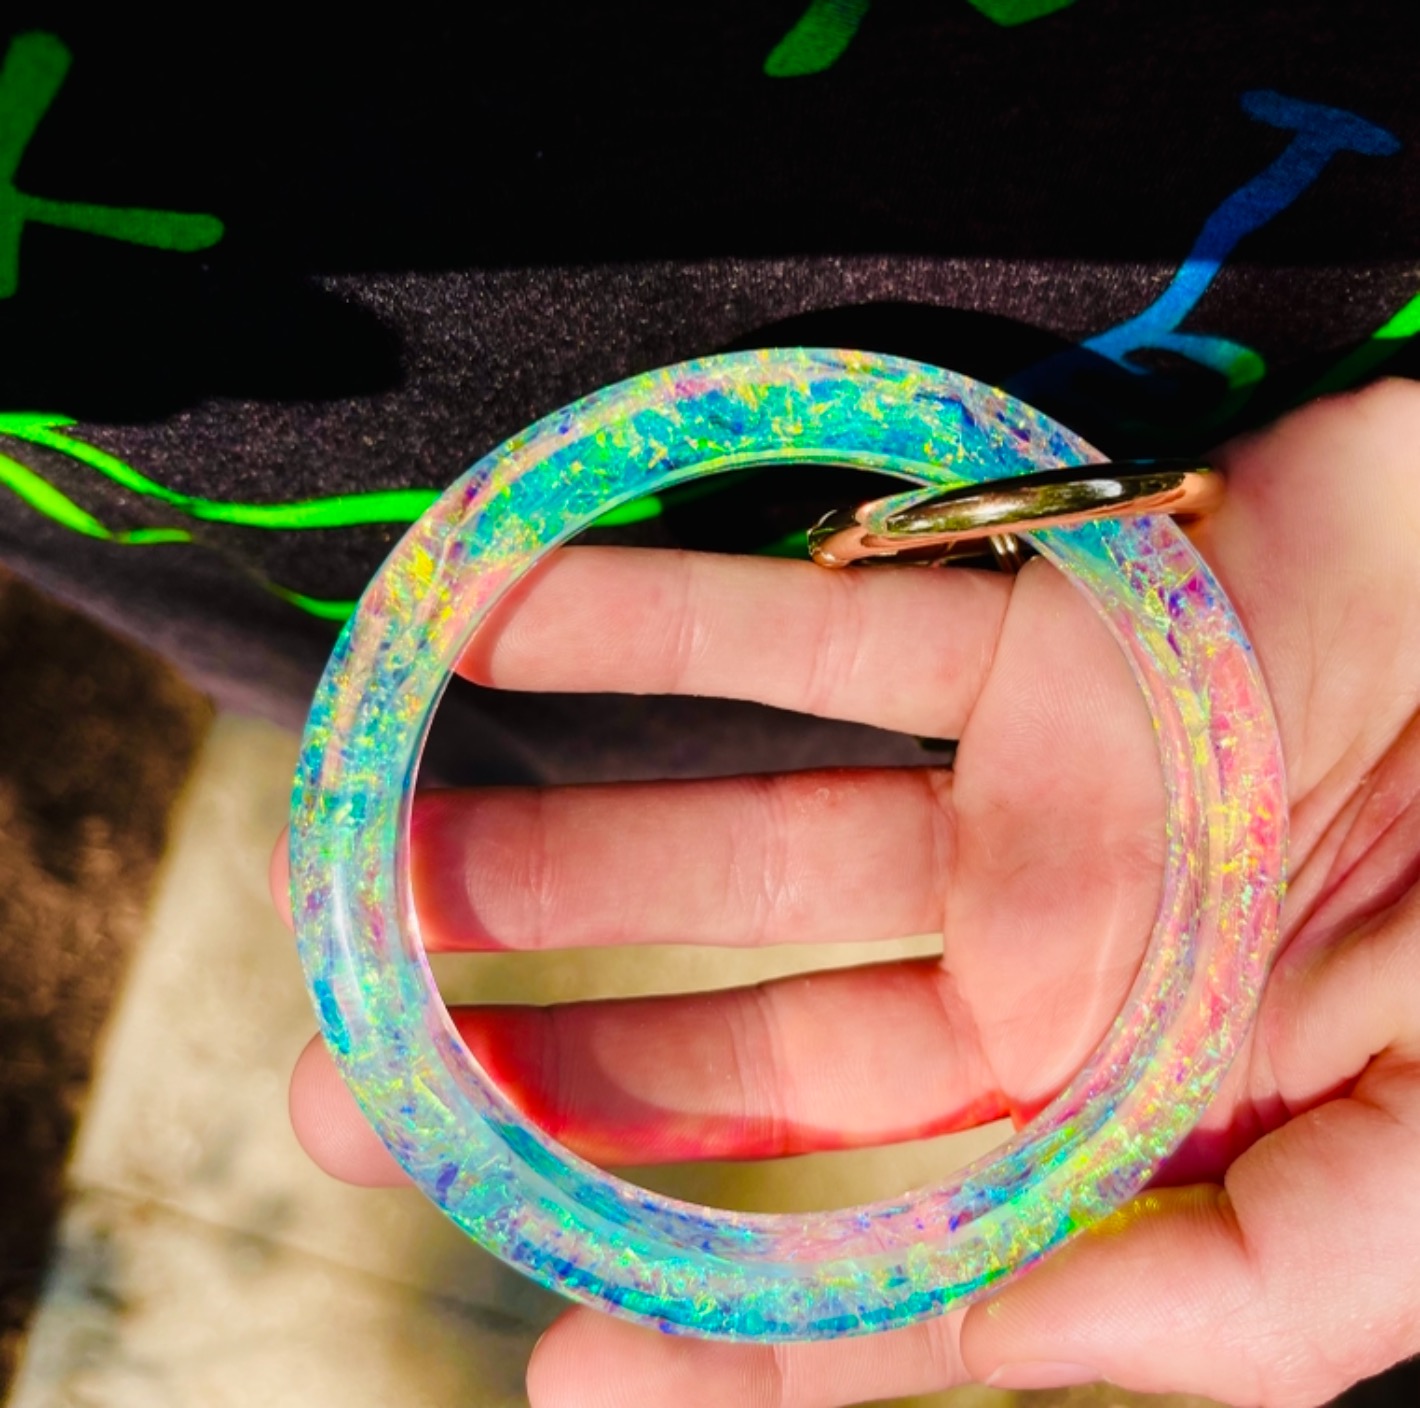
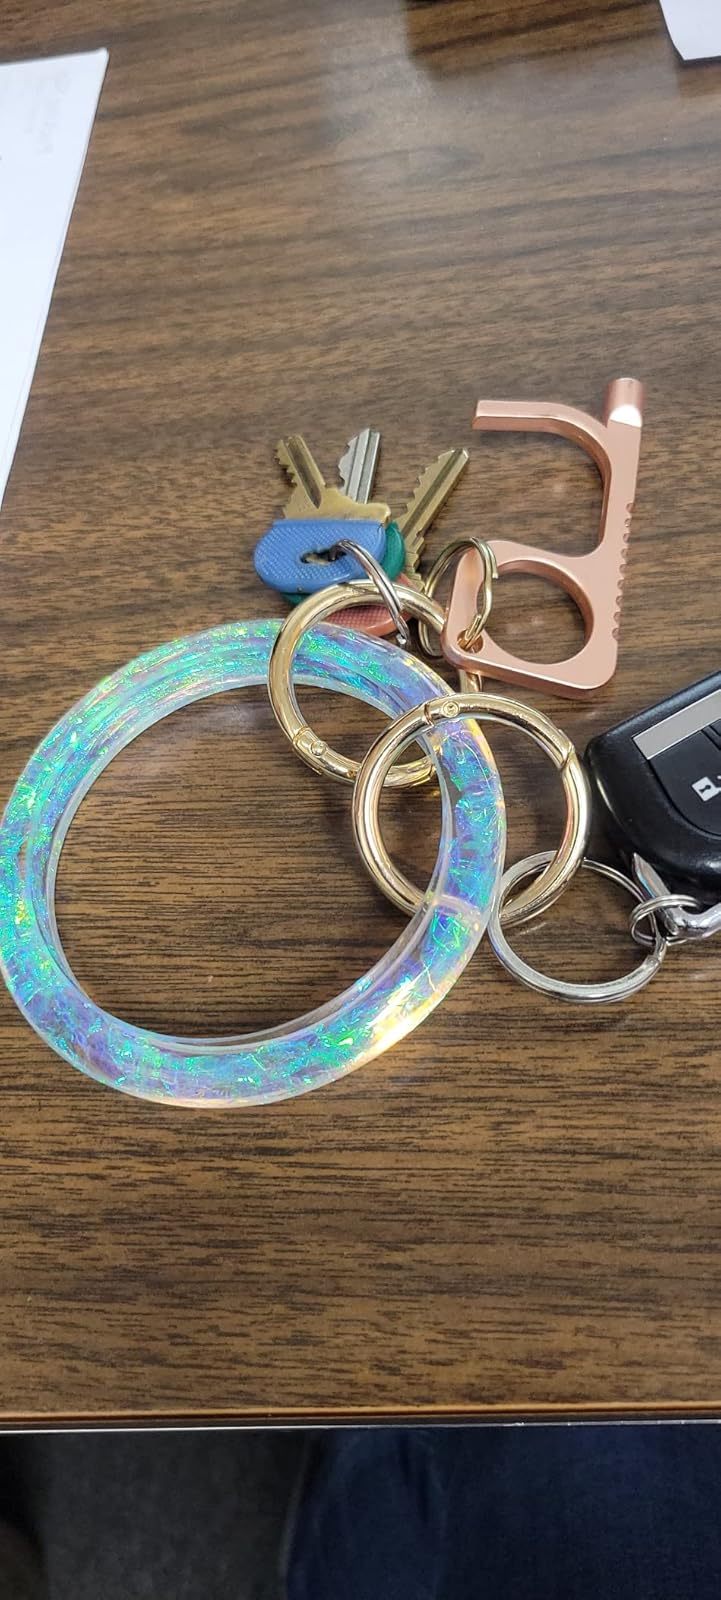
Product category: accessories_keychain
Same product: yes